Acela

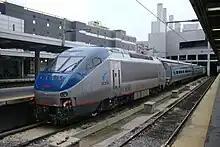
An "Acela Regional" train at South Station, Boston in 2002

By 2005, Amtrak's share of the common-carrier market between New York and Boston had reached 40%, from 18% pre-"Acela". With the increasing popularity of the faster, modern "Acela Express", "Metroliner" service was phased out in late 2006. To meet the demand, more "Acela" services were added in September 2005. By August 2008 crowding had become noticeable.